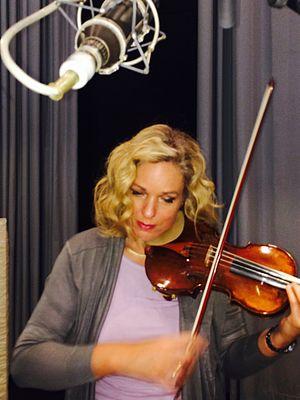
Isabelle van Keulen est une violoniste et altiste néerlandaise.